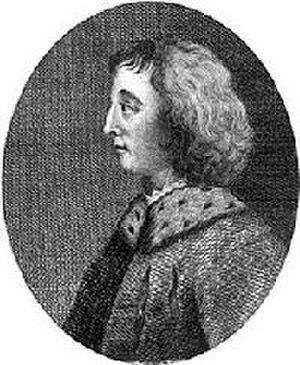
Le titre de roi des Écossais est porté par les souverains du royaume d'Écosse du haut Moyen Âge jusqu'en 1707.
Cette page dresse une liste de personnalités nées au cours de l'année 954 :